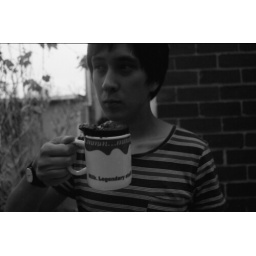
chocolate cake in a mug from the microwave